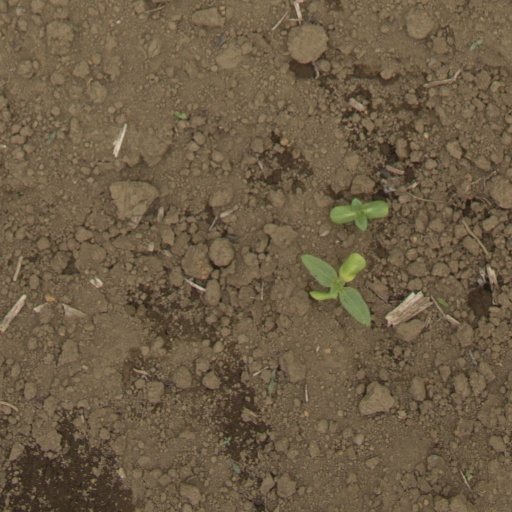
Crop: Jerusalem artichoke